Ruth Moschner

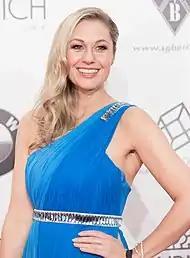
Moschner in 2016

Ruth Isabel Moschner (born 11 April 1976) is a German TV presenter and actress. She was a judge in the first season of the German talent show "Das Supertalent" (part of the "Got Talent" franchise), but was replaced by Sylvie van der Vaart in the second season. She also appeared in "Big Brother Germany" and the comedy show "Freitag Nacht News". In 2006, she won a German version of the "Dancing on Ice". She has twice been nominated for the Deutschen Comedy-Preis.